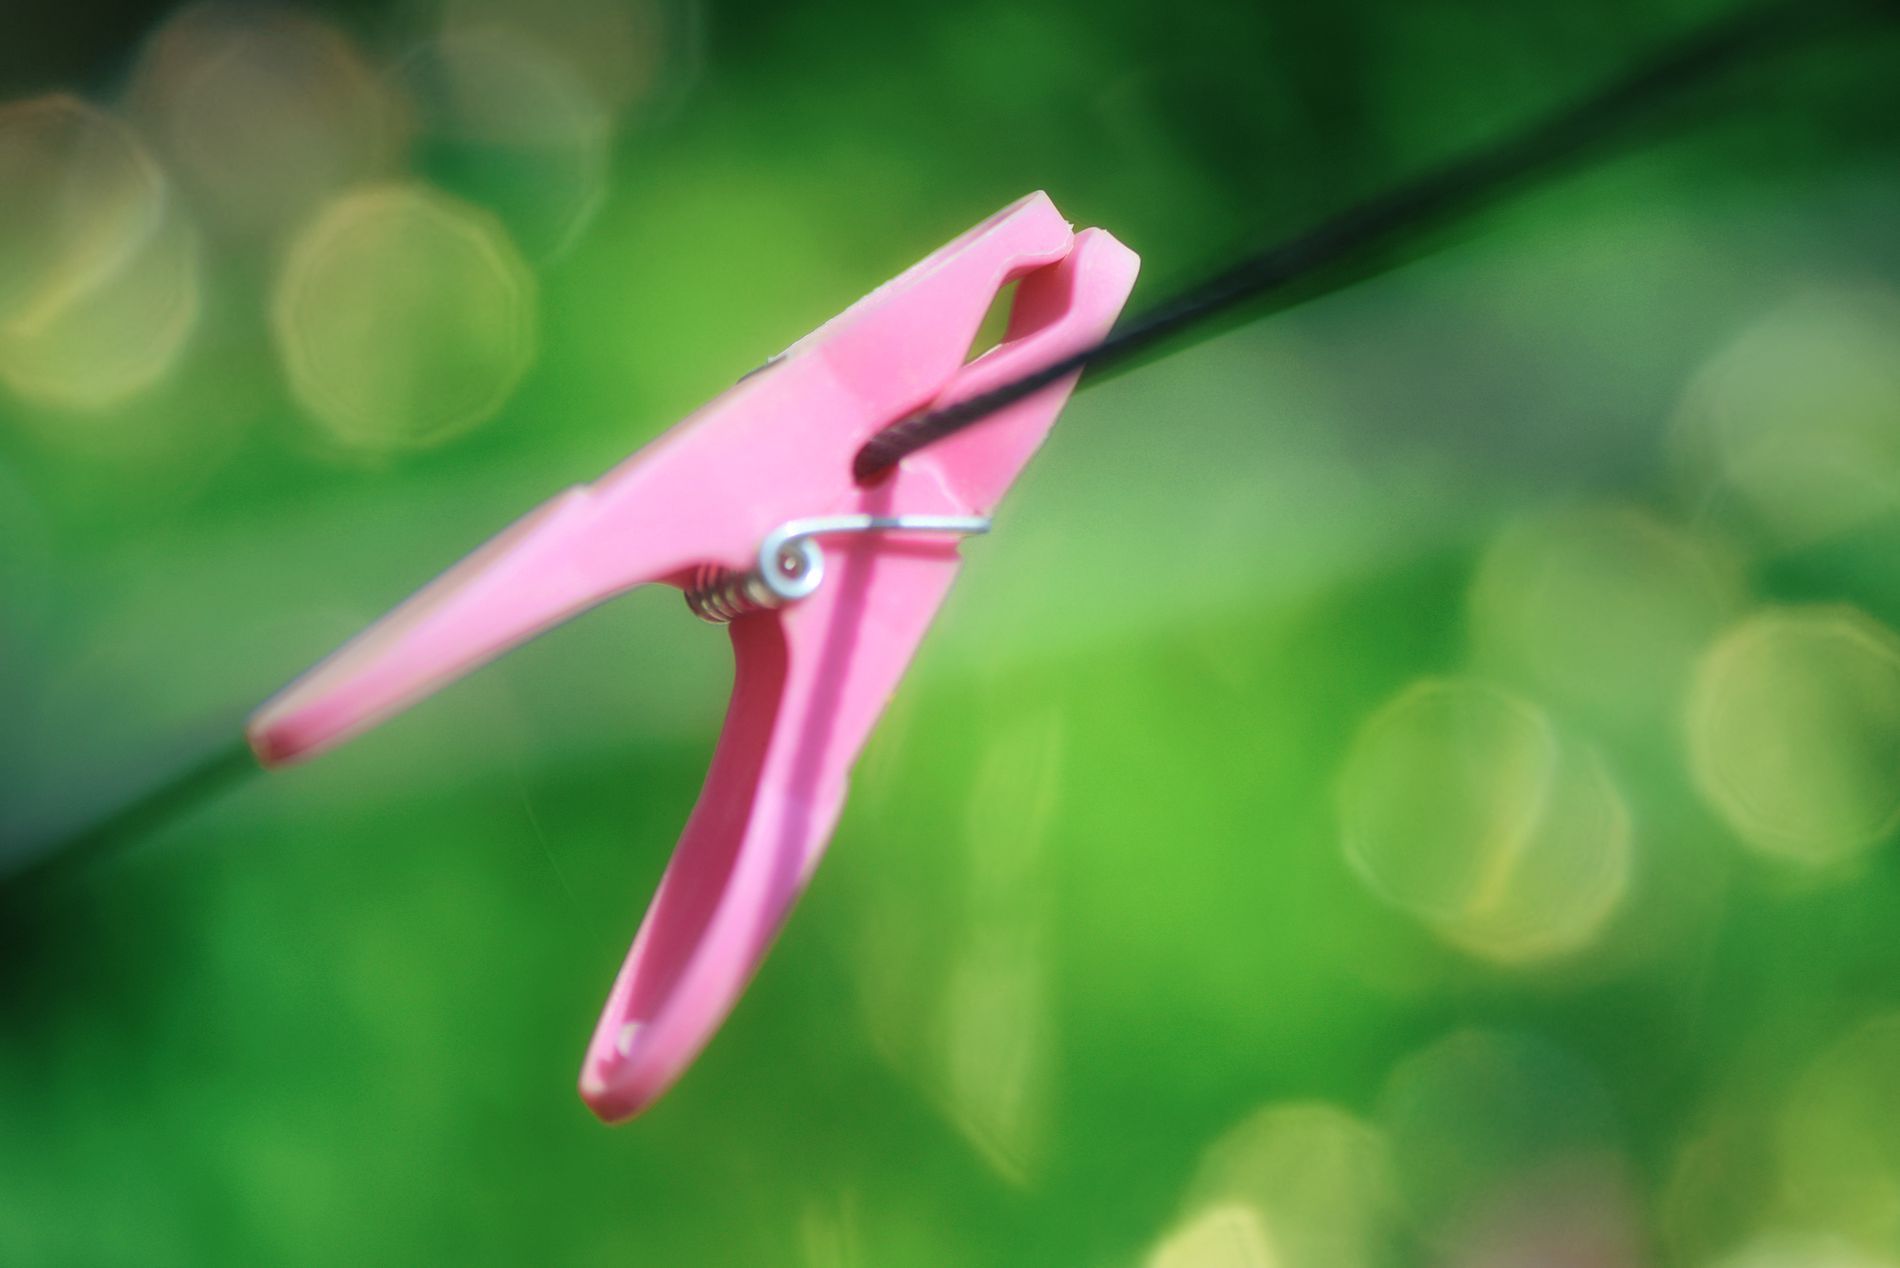
Pink Peg on a Clothesline
The image shows a pink plastic peg gripping a black clothesline, with a blurred green background.
Close shot, The image has a blurred green background, keeping the focus on the pink peg. The natural, diffused lighting creates a warm and soft atmosphere. The scene feels calm and peaceful.
Labels: Device, Clamp, Tool, Clothesline, Blurry Background, Peg